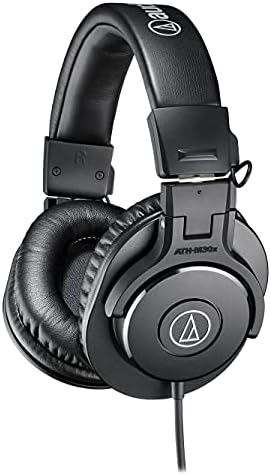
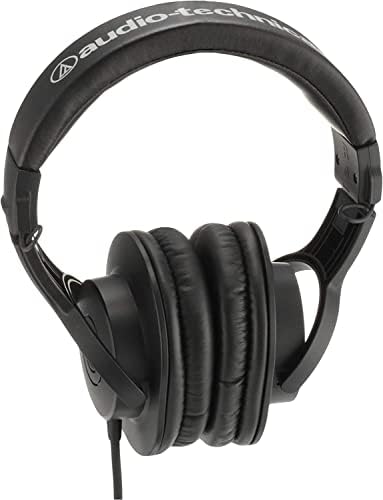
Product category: headphones
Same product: no